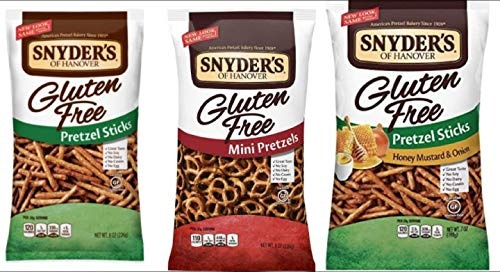
Item Name: Snyder’s of Hanover Gluten Free Pretzel variety pack
Value: 21.0
Unit: Ounce

Price: 23.99